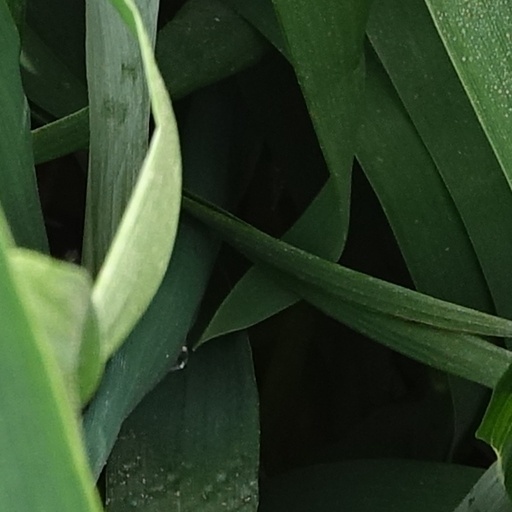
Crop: wheat